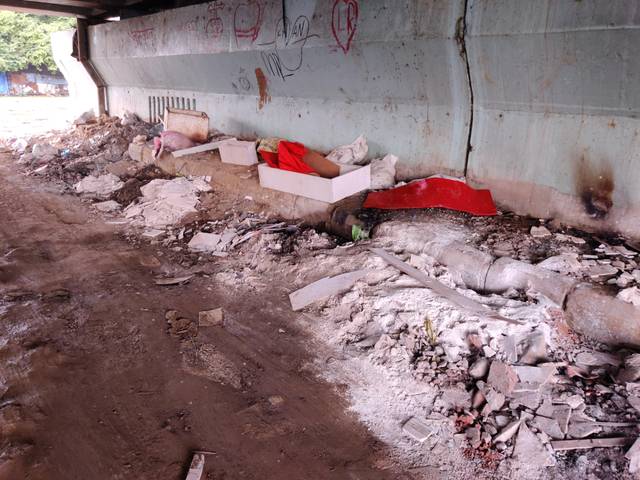
Region: India
Coordinates: 19.259, 72.856